2013 Armenian protests

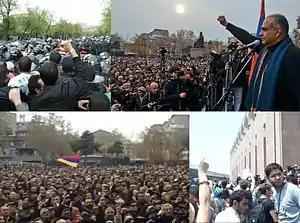
Raffi Hovannisian addressing the crowd at Yerevan's Freedom Square on 22 February 2013. Clash between the protesters and the police on Baghramyan Avenue on 9 April 2013. Protests in front of the Yerevan City Hall on 23 July.

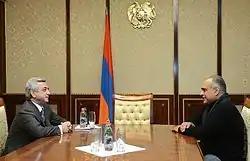
Sargsyan and Hovannisian in the Presidential Palace on 21 February 2013

Various political and civil groups staged anti-government protests in Armenia in 2013. The first series of protests were held following the 2013 presidential election and were led by the former presidential candidate Raffi Hovannisian. Hovannisian, who, according to official results, lost to incumbent Serzh Sargsyan, denounced the results claiming they were rigged. Starting on 19 February, Hovannisian and his supporters held mass rallies in Yerevan's Freedom Square and other cities. On 10 March, Hovannisian started a hunger strike, calling elected President Sargsyan to resign before 9 April, the inauguration day. Hovannisian called "for the solution of this unprecedented pan-national fundamental issue before April 9." During an interview on 18 March 2013, Sargsyan said he would not visit Hovannisian and described his claims as "arrogant phrases seasoned with obscenities". Sargsyan was inaugurated on 9 April 2013, while Hovannisian and thousands of people gathered in the streets of Yerevan to protest it, clashing with the police forces blocking the way to the Presidential Palace. Hovannisian's movement was dubbed "Barevolution", a portmanteau of "barev" (բարև, "hello") and "revolution", referring to Raffi Hovannisian's habit of walking up to people and greeting them during the election campaign.